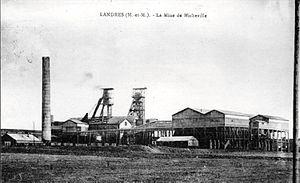
Landres